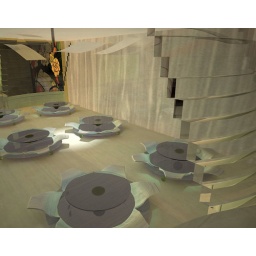
Interior design, lighting, glass walls that layer in together to create an artichoke aura of the restaurant..